Samuel S. Fleisher Art Memorial

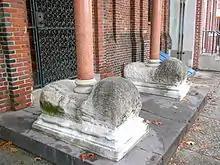
Unfinished exterior decoration

The well-connected Percival had traveled in Italy and had "a sensibility which combined Italian and Anglo-Catholic romanticisms." He wished to rebuild the church based on the Romanesque models of St. Mark's Basilica in Venice, the Cathedral of Pisa and the Orvieto Cathedral. The 1884 design by the firm Furness and Evans was in actuality based on San Zeno Maggiore in Verona.